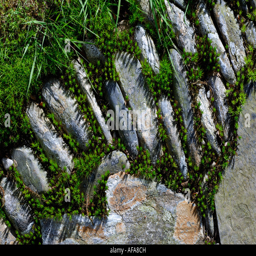
semi close up of portion of garden path paved with natural stone and with moss growing between the stones